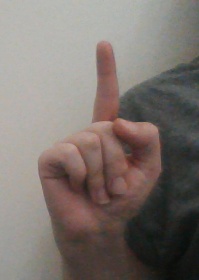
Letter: bb